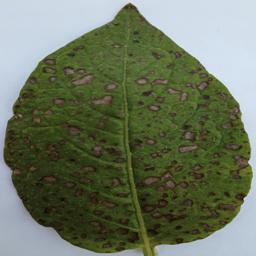
Etiqueta: Tizon_Temprano